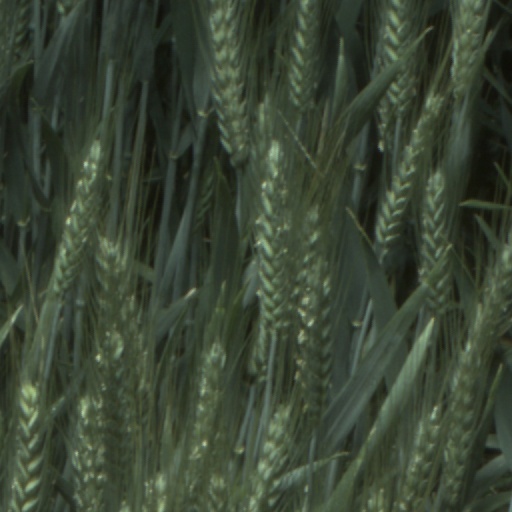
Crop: wheat